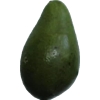
Label: green_avocado